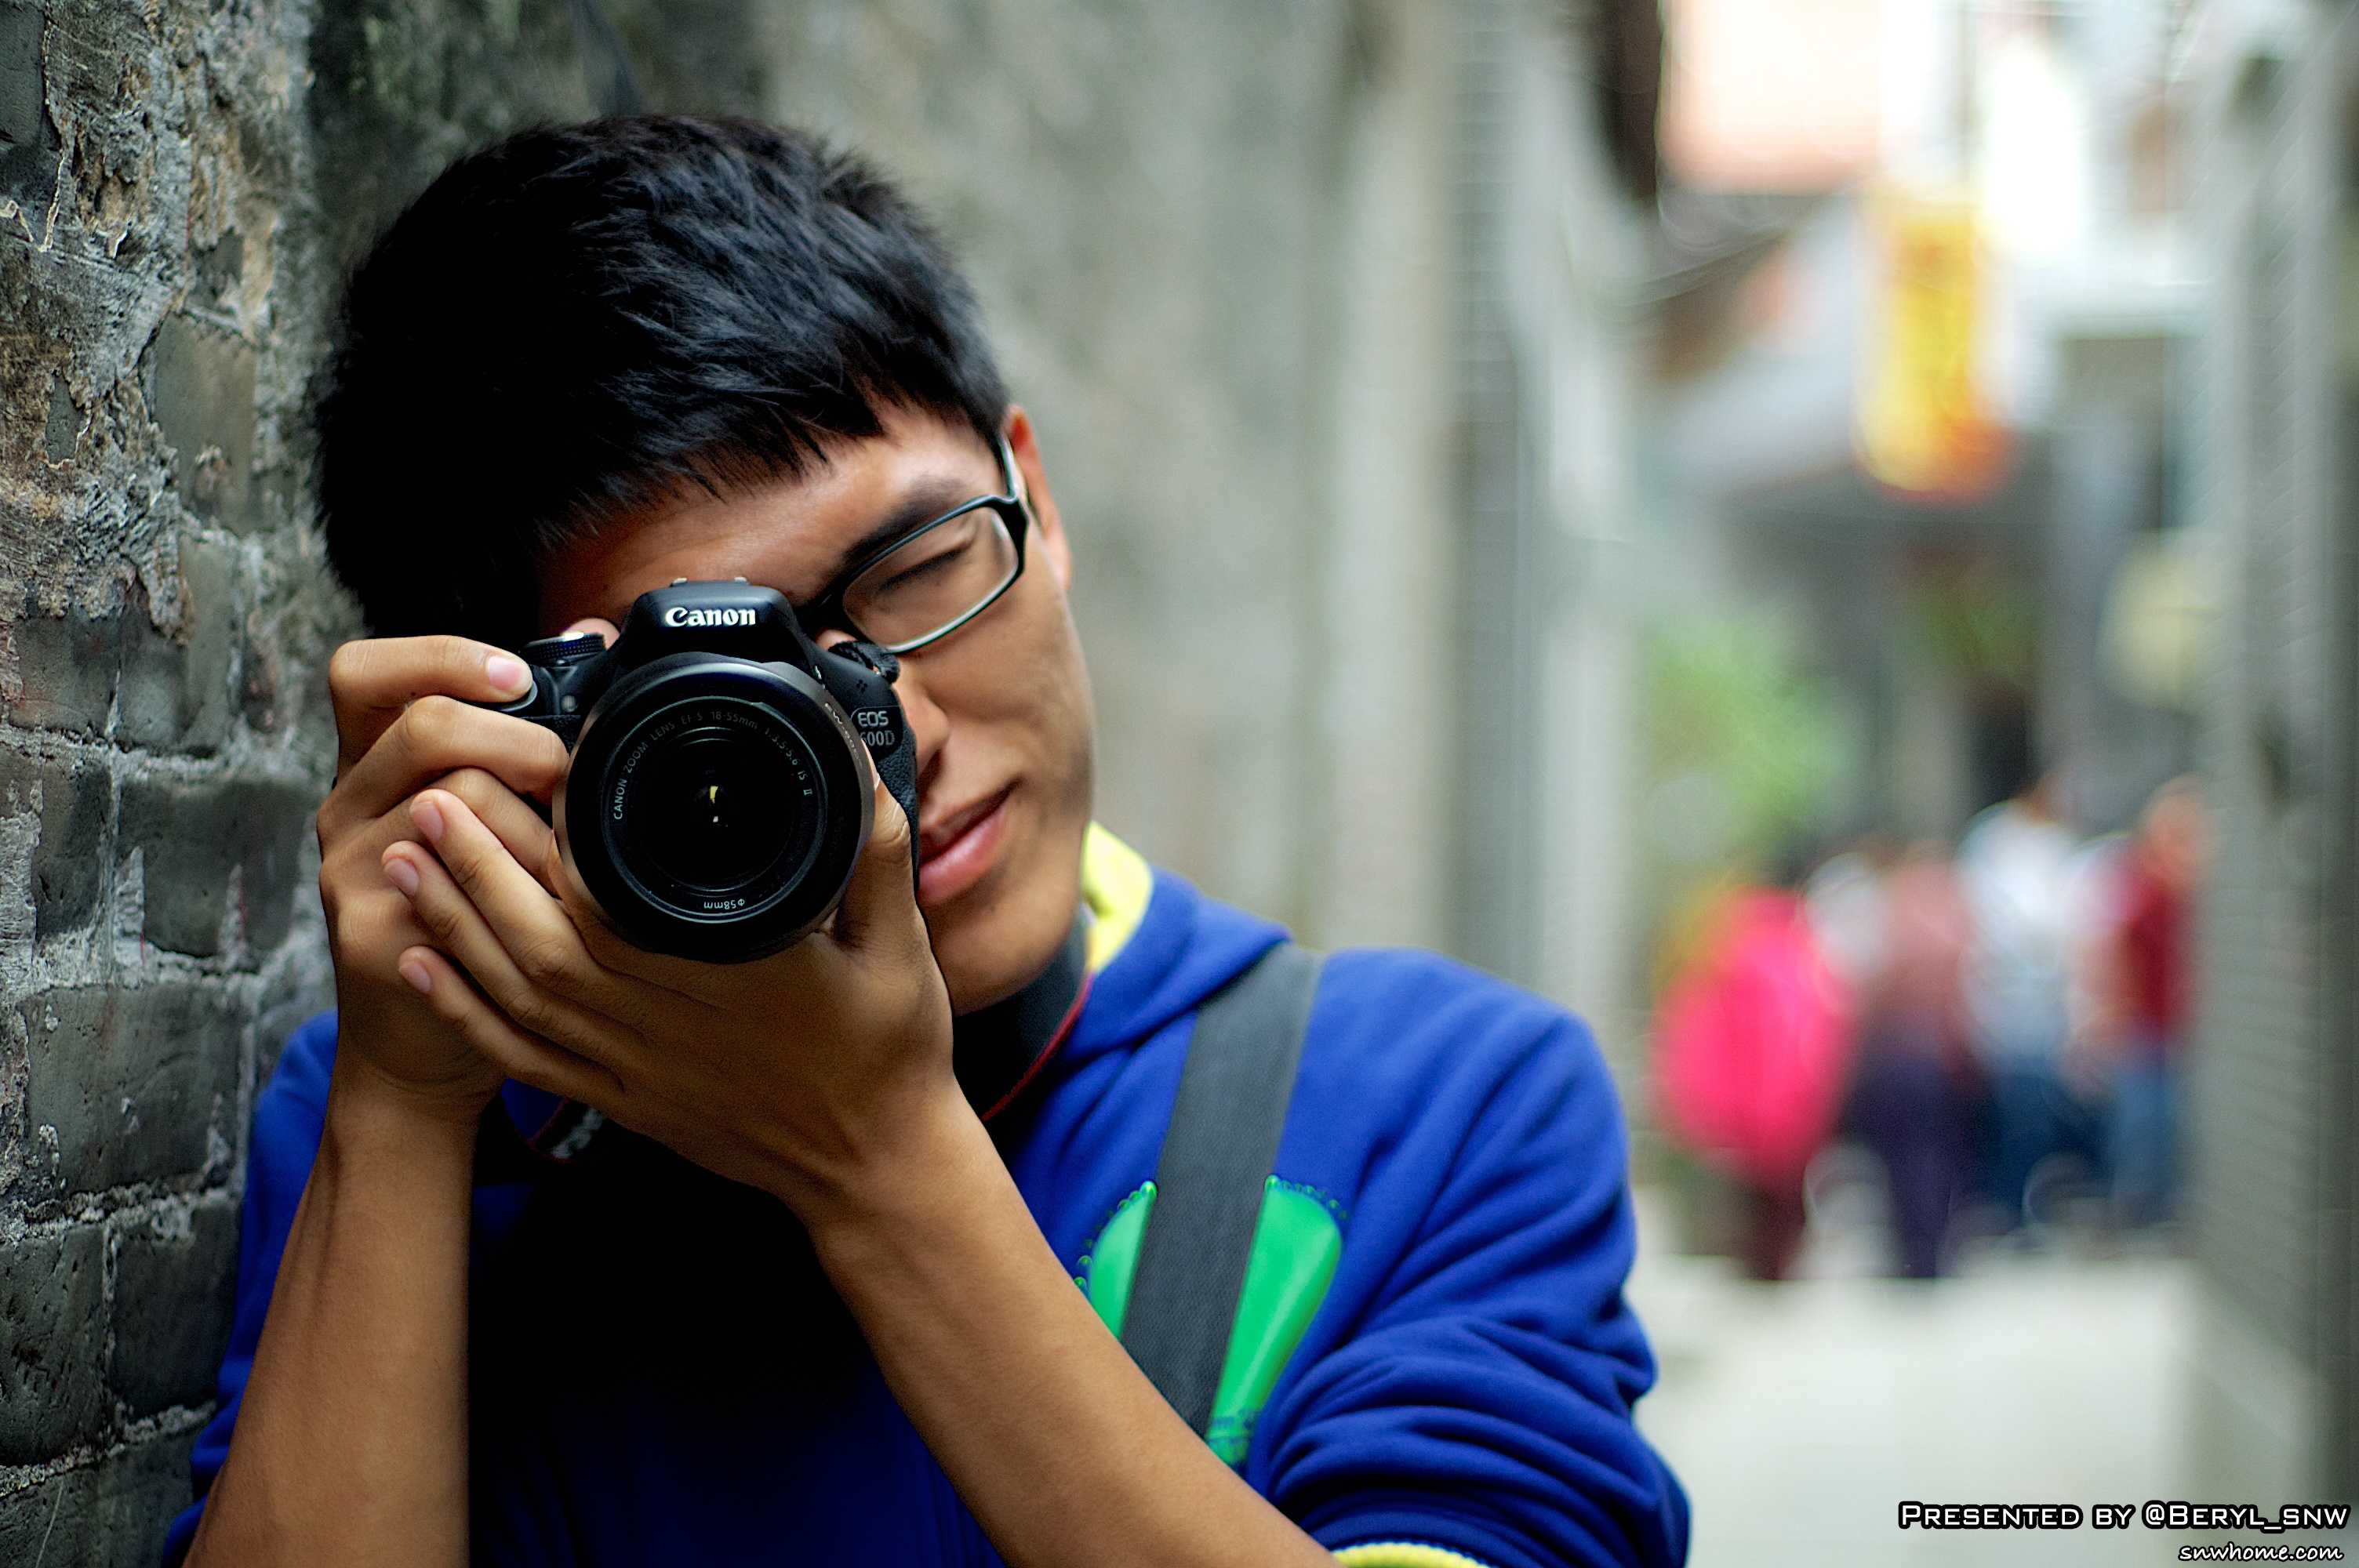
man, person, creative, people, photography, male, village, portrait, chinese, color, student, child, blue, nikon, digital camera, cool, eye, glasses, university, photograph, collage, canton, school, china, d70, daily, gdut, emotion, interaction